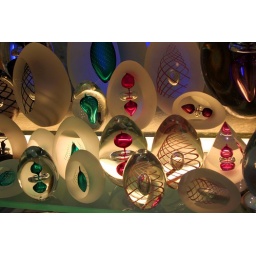
Exquisite works of glass art, nicely displayed in a storefront window in Venice.